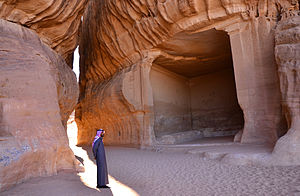
Madain Saleh / Billeder
Madain Saleh, også kaldet Al-Hijr er en oldtidsby i det nordlige Hijaz i Saudi-Arabien, omkring 22 km fra oasebyen Al-`Ula og i oldtiden kendt som Hegra.